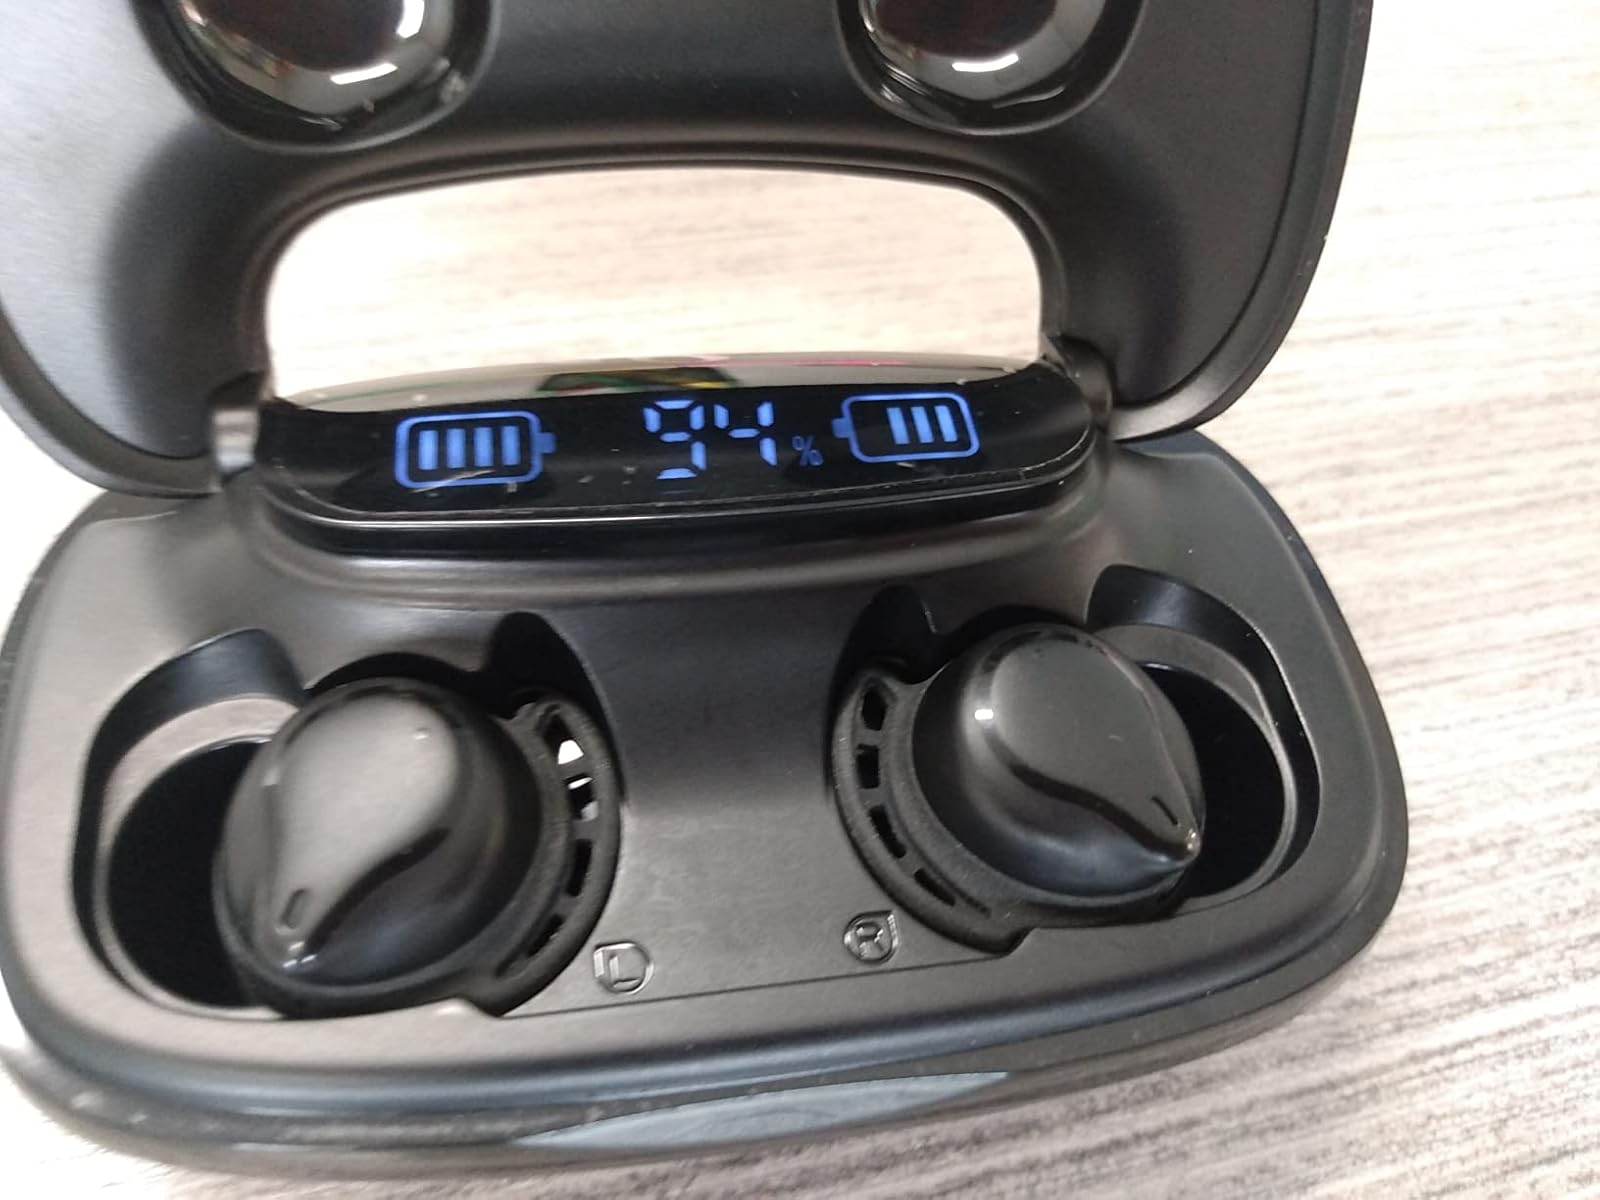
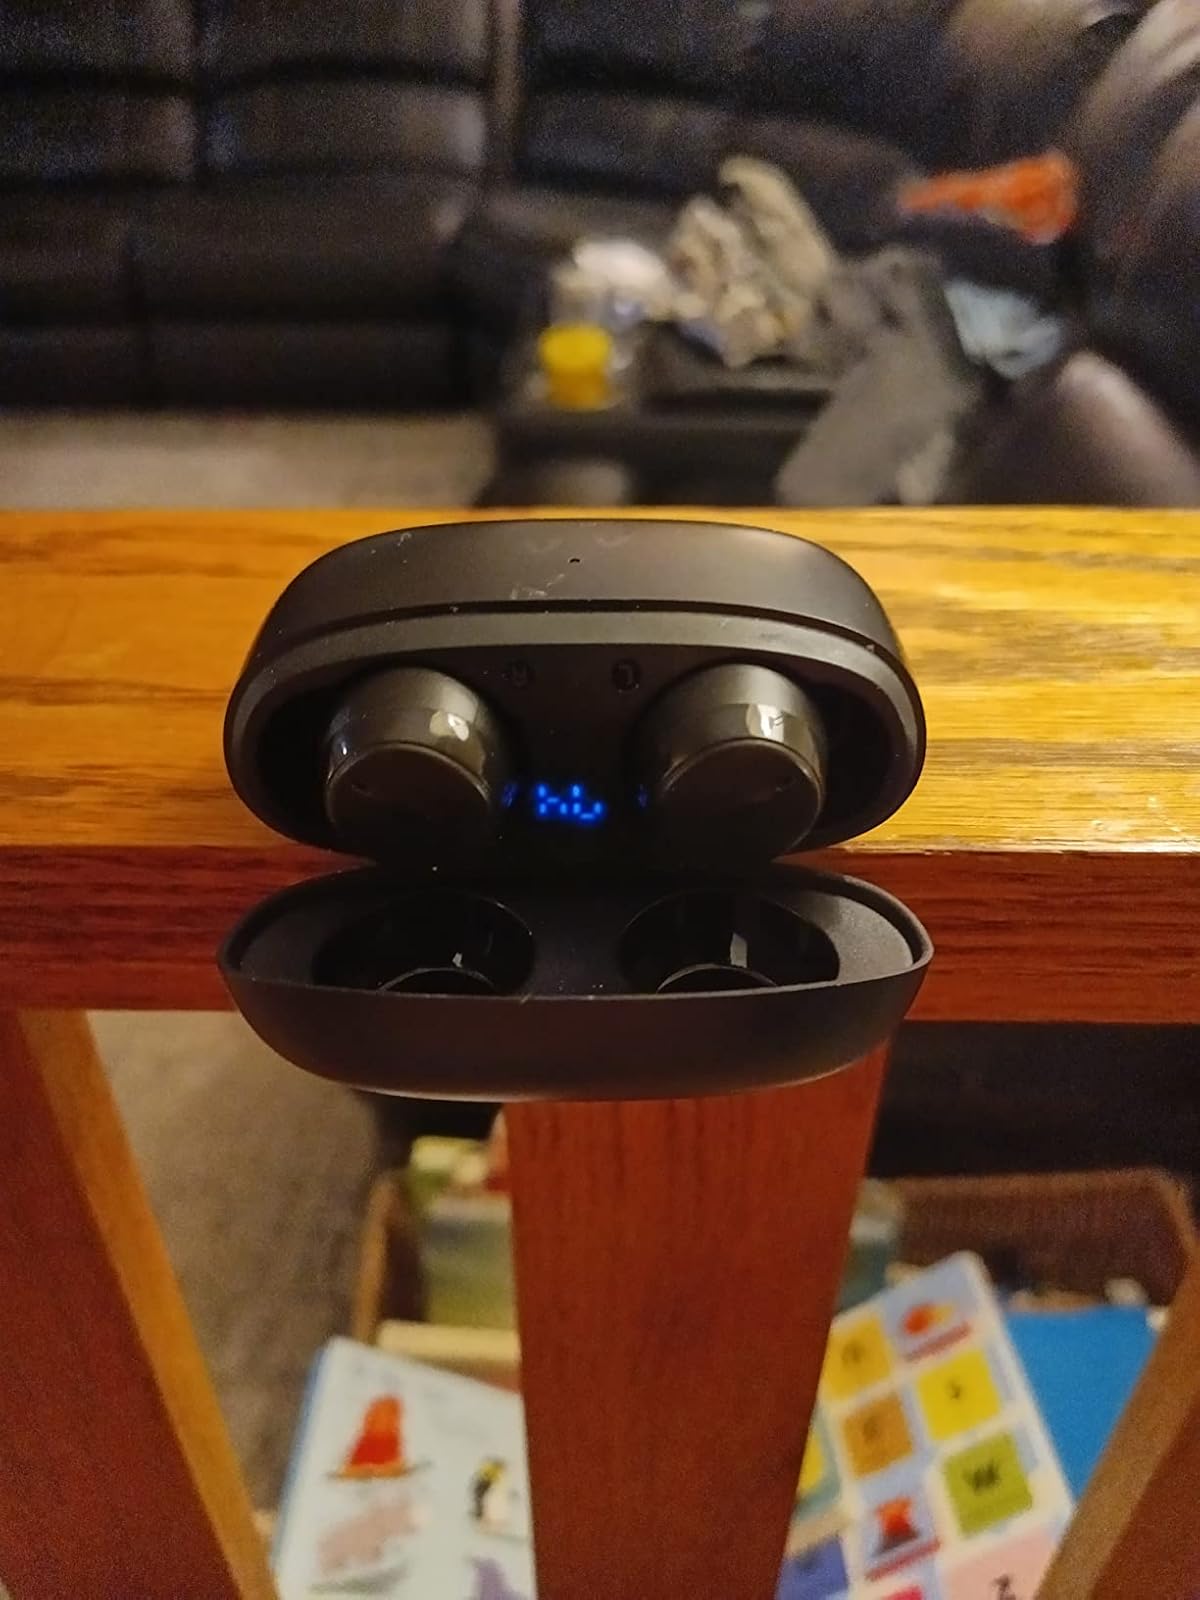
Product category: earbuds
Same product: no